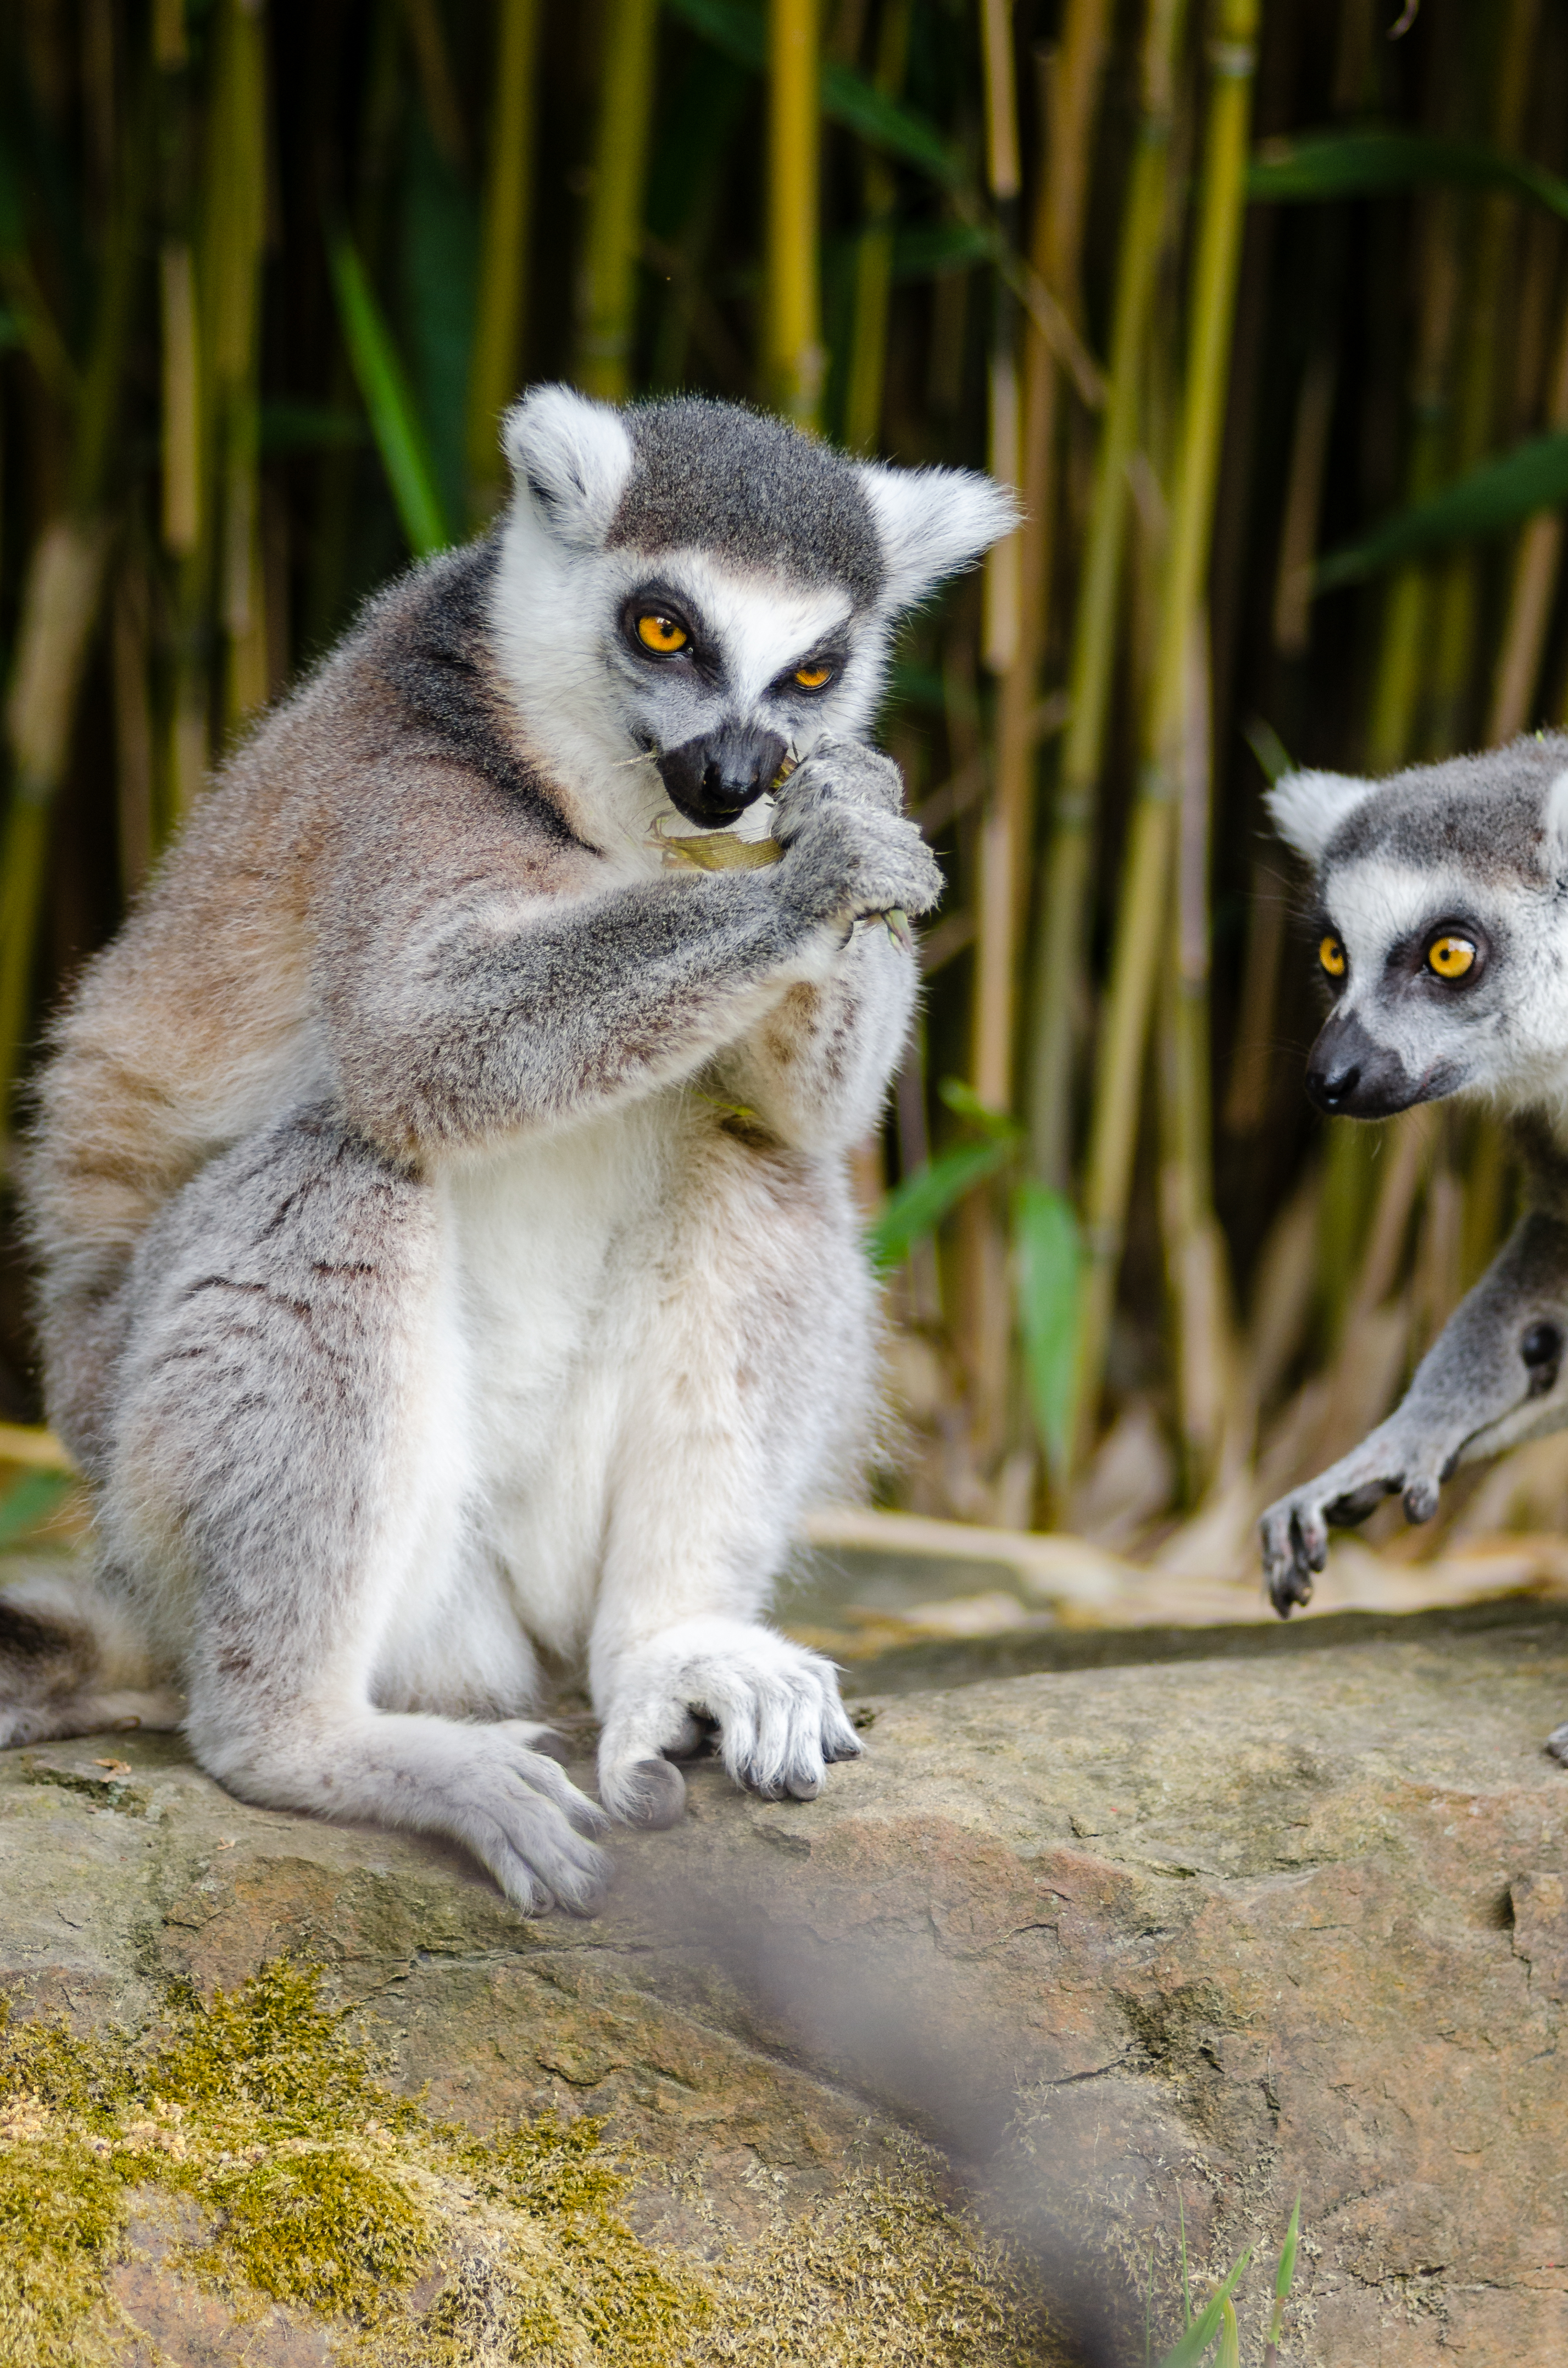
nature, animal, wildlife, zoo, mammal, fauna, primate, madagascar, vertebrate, lemur